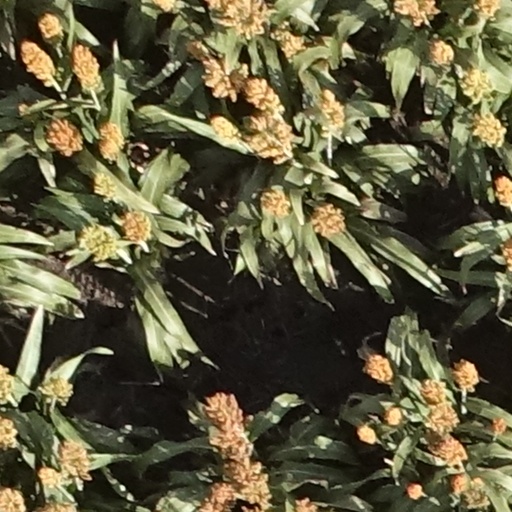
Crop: sorghum